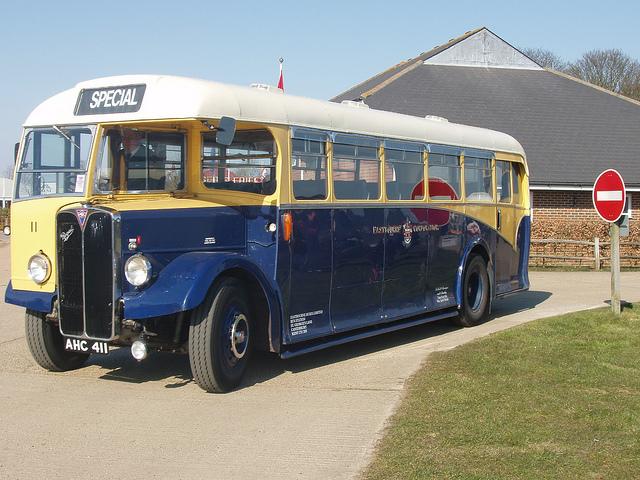
an old bus parked next to a traffic sign